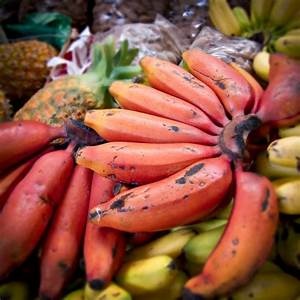
Label: banana